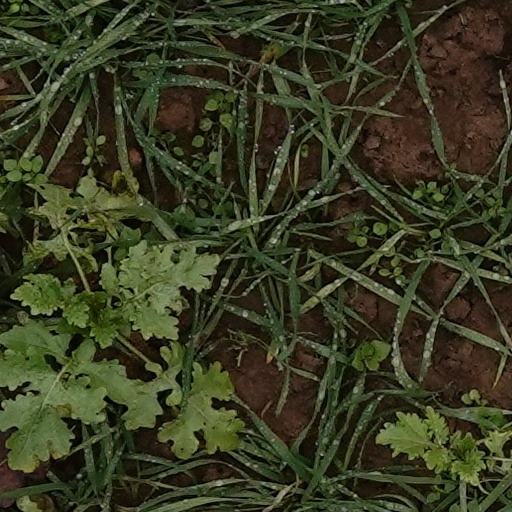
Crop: wheat